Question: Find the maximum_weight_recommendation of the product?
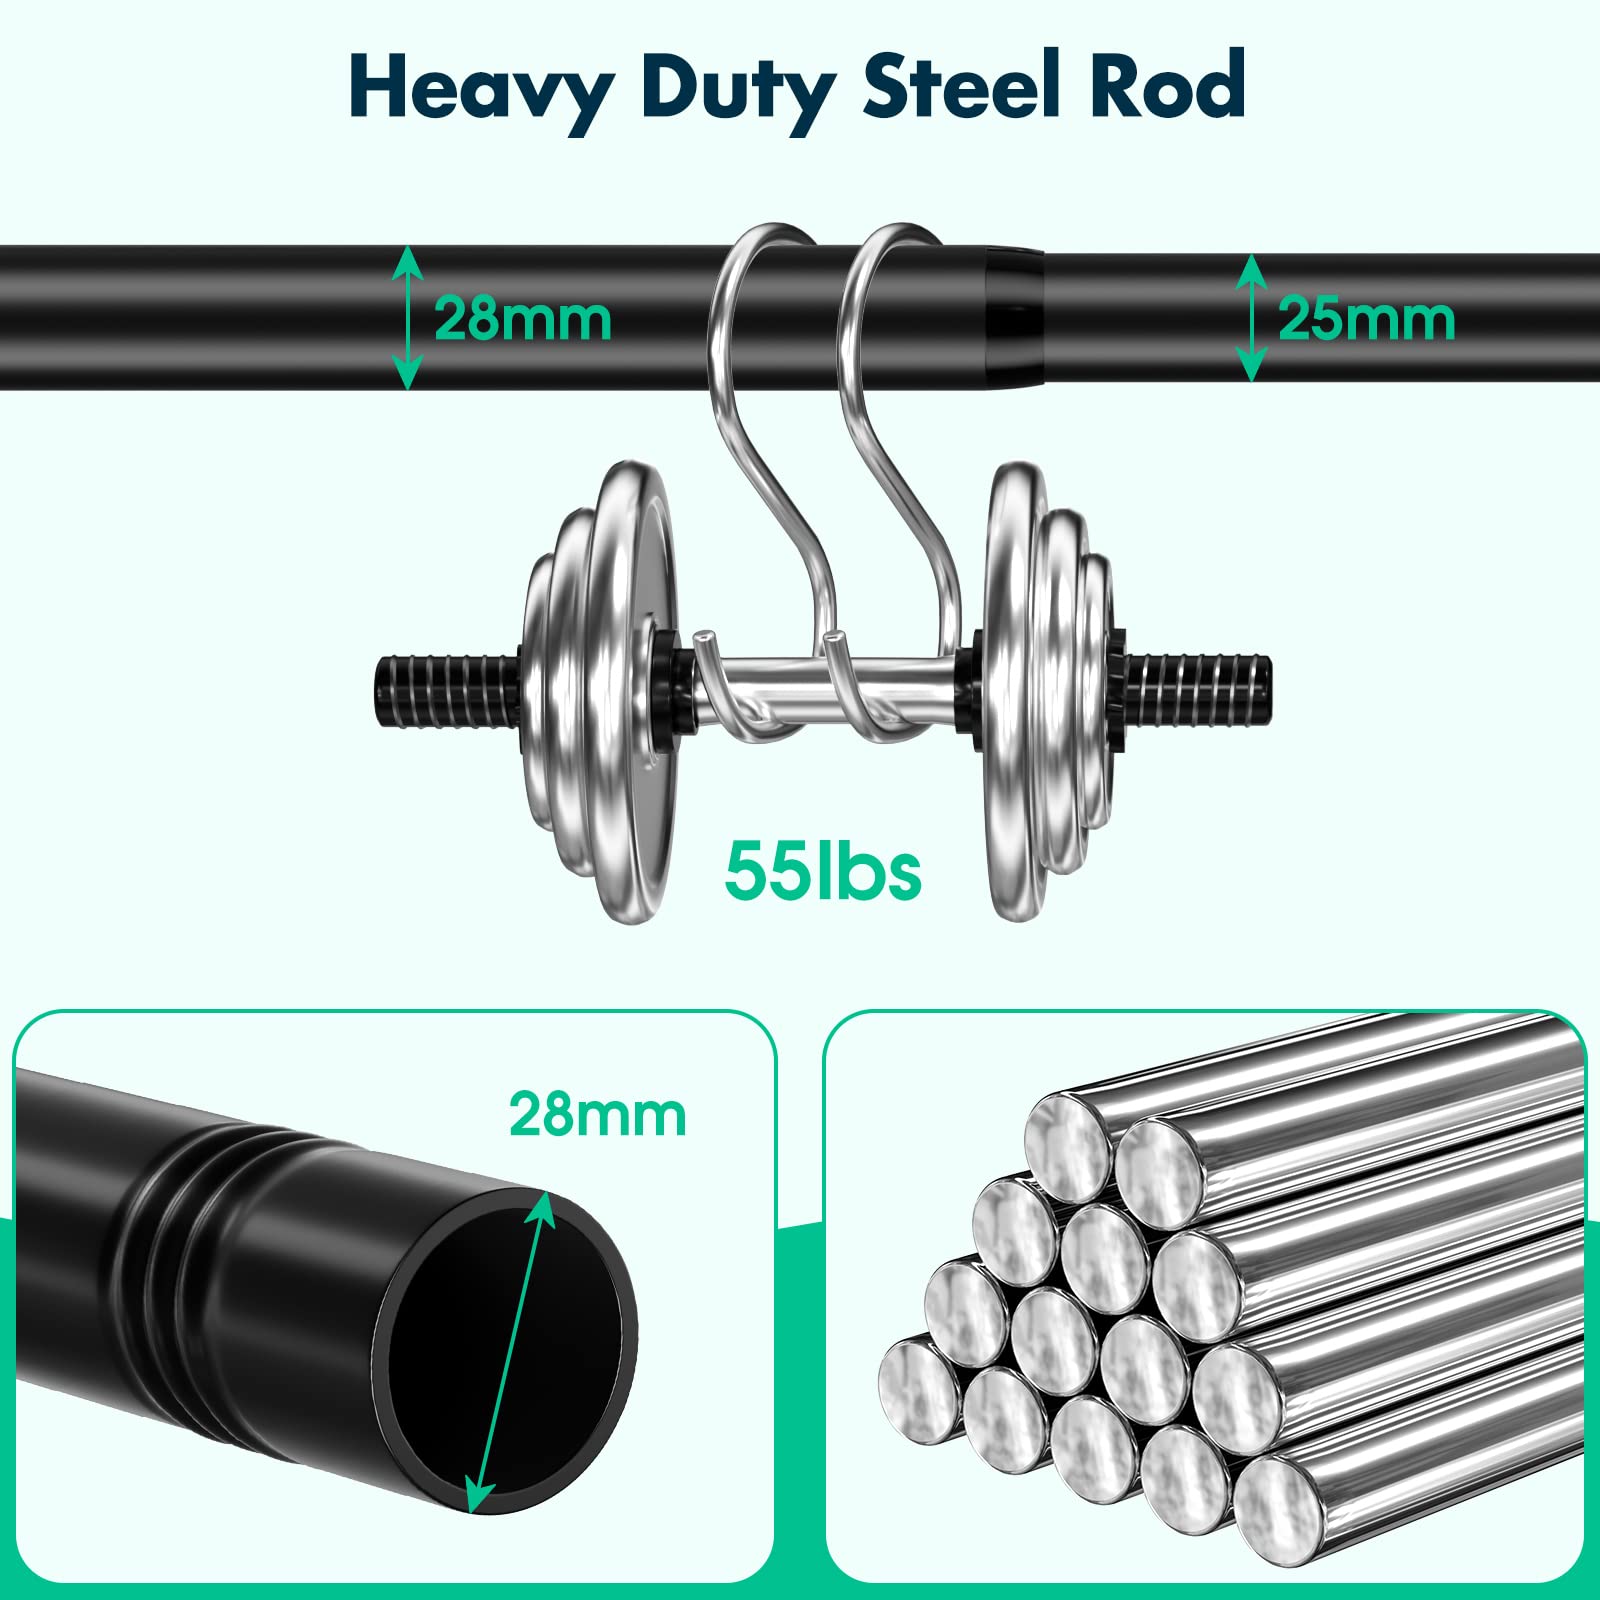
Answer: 55.0 pound